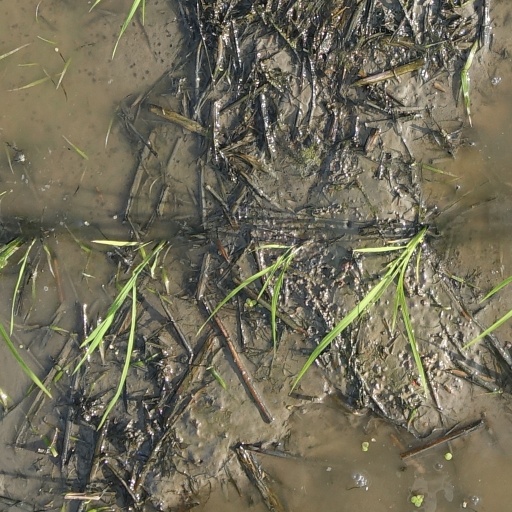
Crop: rice